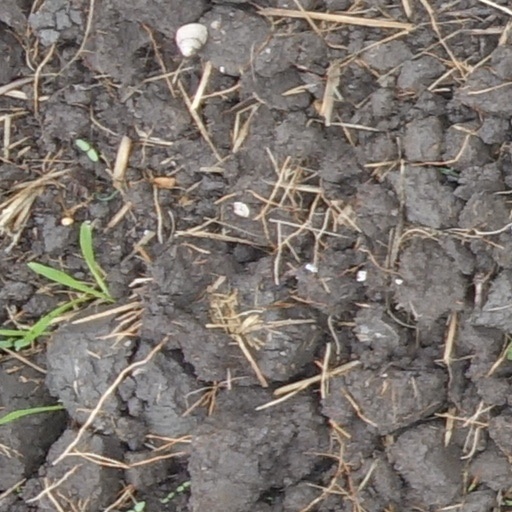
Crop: wheat